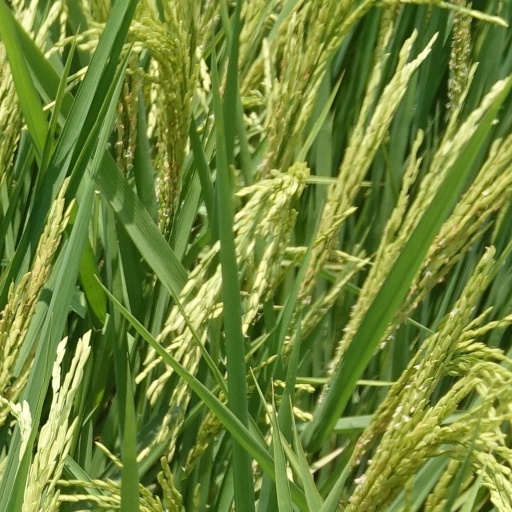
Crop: rice